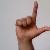
The image shows a hand gesture representing the letter 'L' in Indian Sign Language.